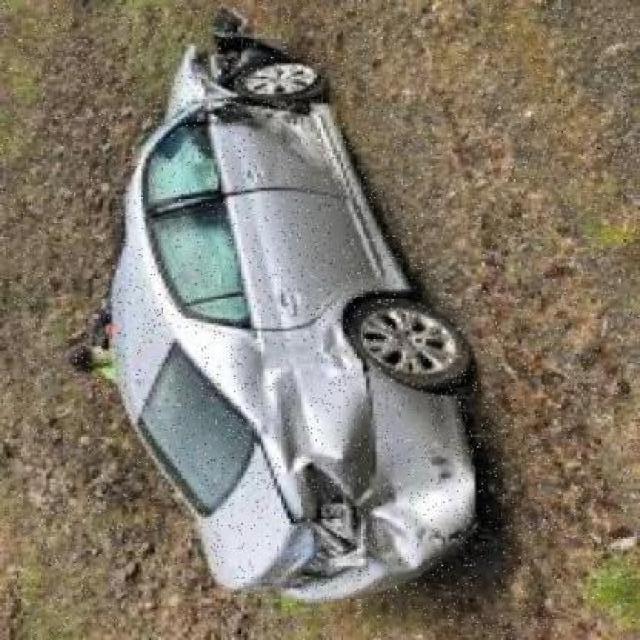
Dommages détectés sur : plaque d'immatriculation avant, pare-choc avant, feu avant droit, feu avant gauche, capot, aile avant droite, aile avant gauche, porte avant droite, porte arrière droite, aile arrière droite, malle, feu arrière droit, feu arrière gauche, pare-choc arrière, plaque d'immatriculation arrière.
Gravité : majeur